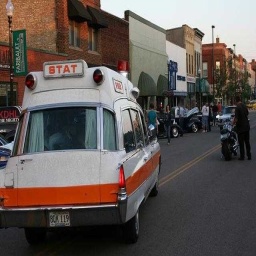
Label: ambulance